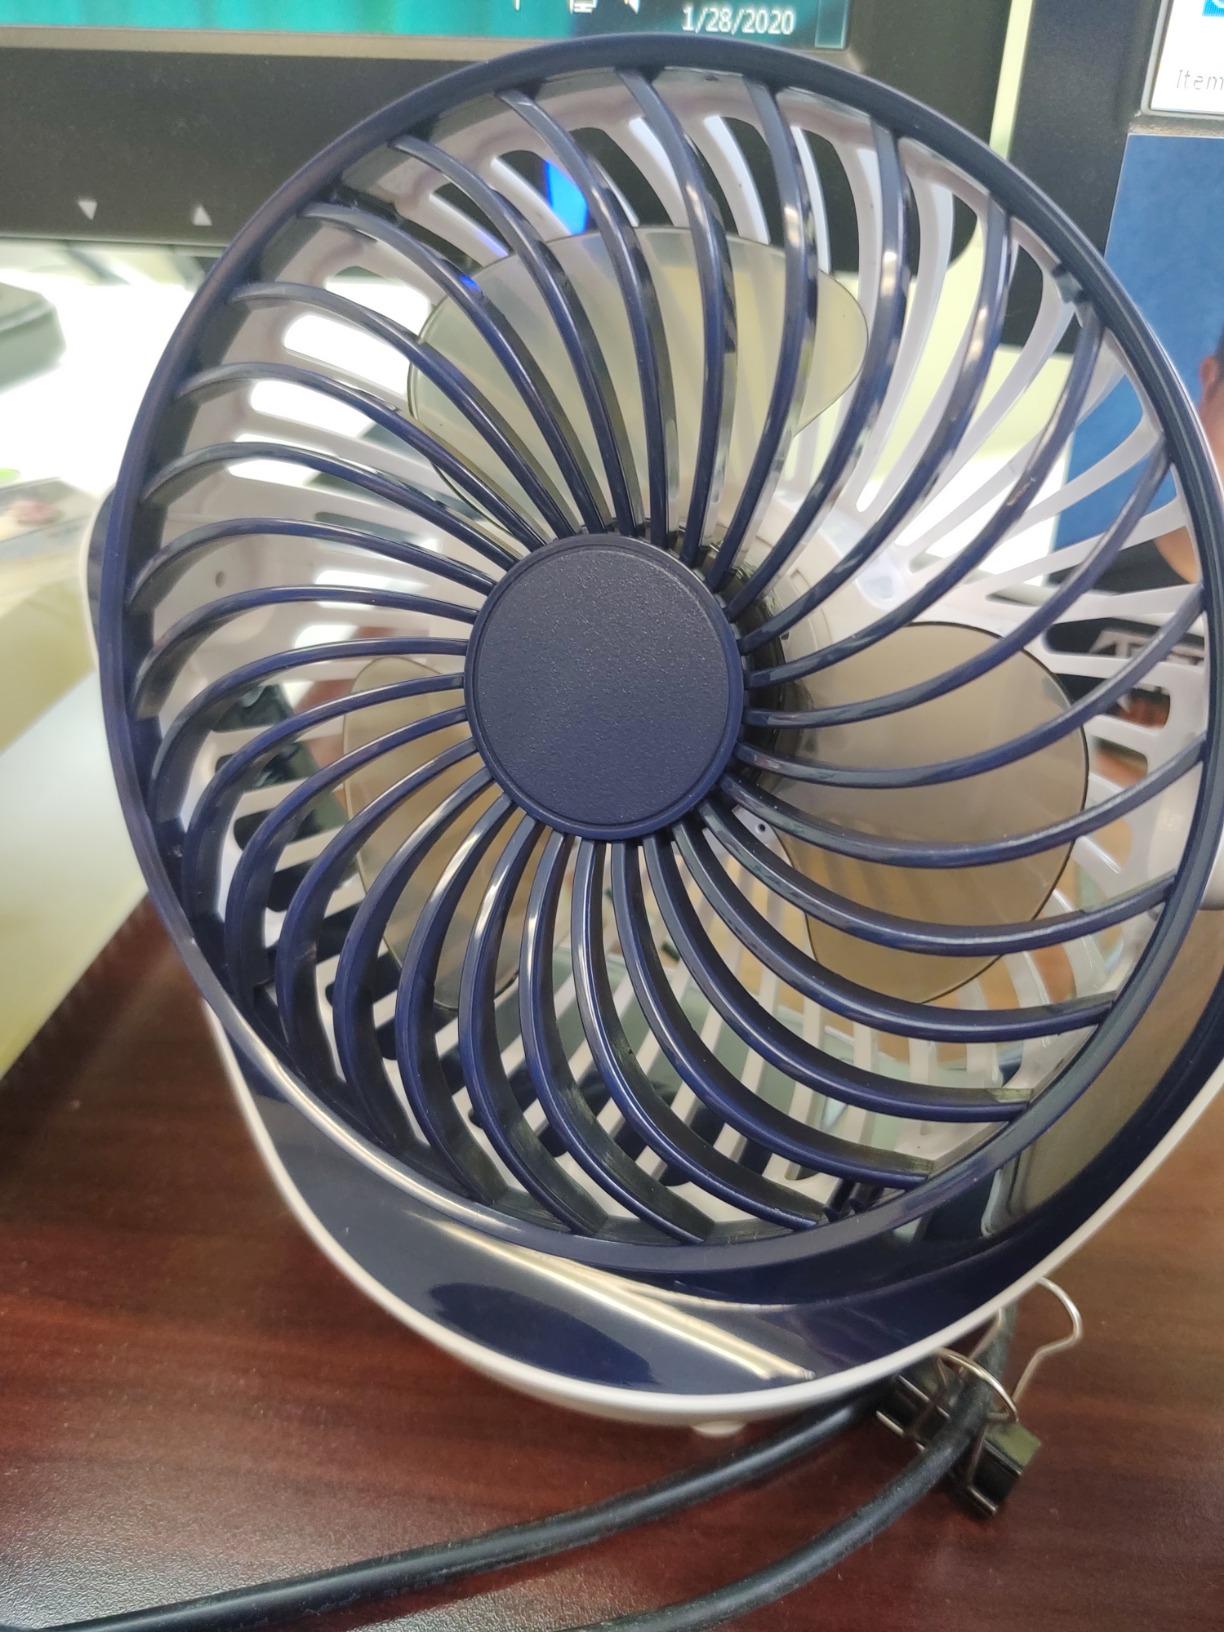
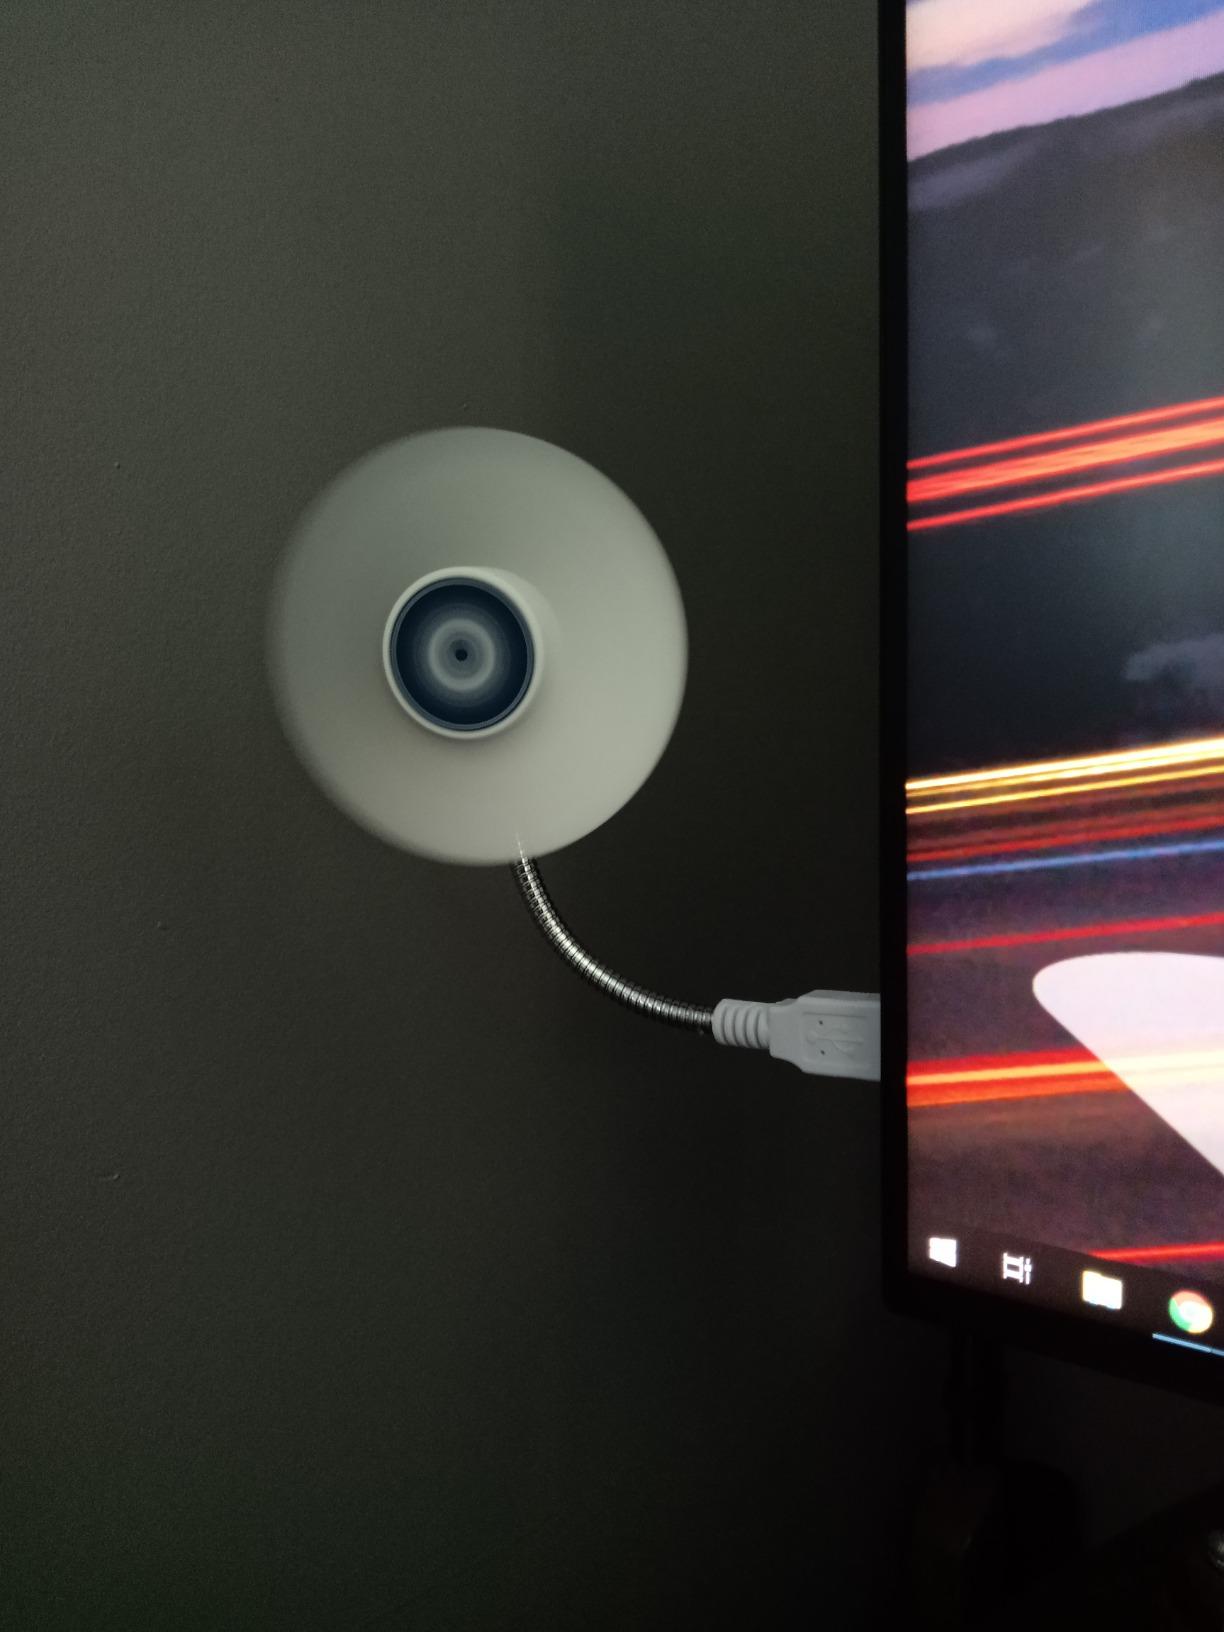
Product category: fan
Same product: no